Hand drill (hieroglyph)

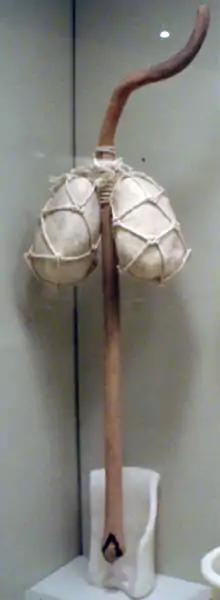
Hand drill-(reconstructed).

The Hand drill is a hieroglyph, (and tool), used in ancient Egypt from the earliest dynasties. As a hieroglyph, it can also be used as a determinative for words related to the profession of vase, bowl, pot-making, etc., typically from fine-grained, colorful rare stone, for example unguent jars. The size of drills was small-to-large, small for small unguent jars, and large for more massive, grain-storing pottery. The original jars found in tombs were more often used for ceremonial usages, presumably the reason they are found as grave goods or tomb offerings.